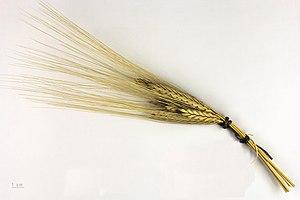
Triticum monococcum, l'engrain ou « petit épeautre », est une espèce de plantes monocotylédones de la famille des Poaceae, sous-famille des Pooideae, originaire du Croissant fertile. C'est, avant l’orge et l’amidonnier, la première céréale domestiquée par l'homme, vers – 8 000, au Proche-Orient.